Coda Automotive

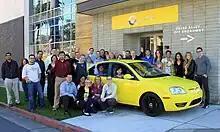
Coda employees in Santa Monica, California

Coda Automotive's goal was to accelerate the adoption of electric vehicles and renewable energy technology globally. To this end, Coda focused on improving performance and safety, reducing cost, and commercializing production of battery systems built for automotive applications, which it viewed as the "chief enabling technology" for all-electric cars. To reduce the cost of building its vehicles, Coda controlled all core design, and engineering work internally while partnering with established automotive manufacturers and suppliers to supply gliders. Coda's supply chain partners included BorgWarner, UQM Technologies, EnergyCS, Continental Automotive Systems, Porsche Design Studios, Delphi, Celgard, Novolyte Technologies, OMITEC, Lear, Hella, Hafei, and Lishen. In total, Coda had more than thirty suppliers and partners on four continents. In March 2012, Chinese car maker Great Wall Motors formed a joint venture with Coda.